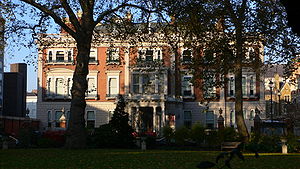
Wallace Collection
Wallace Collection i London
Wallace Collection er et museum i London i Storbritannien, der har en fin samling kunst og våben fra 15- til 1800-tallet.